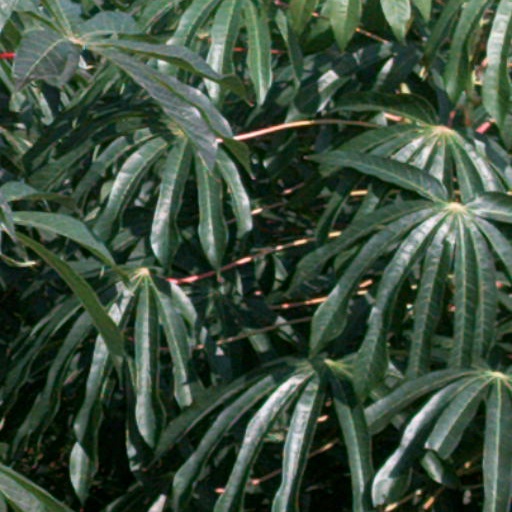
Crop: cassava